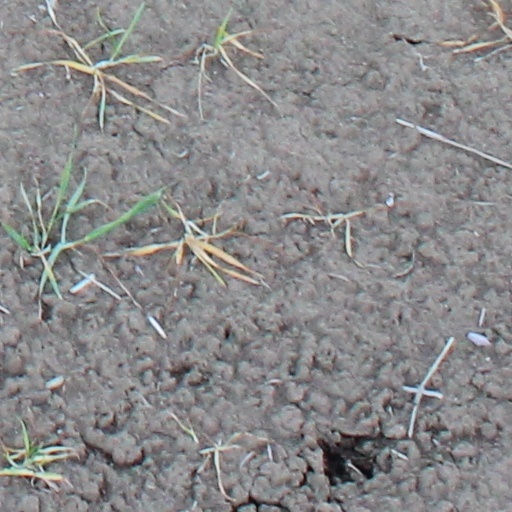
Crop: wheat